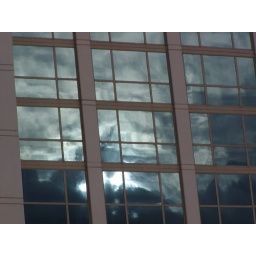
The more intense contrast of the setting sun, the sky, and the clouds reflected in the hotel windows